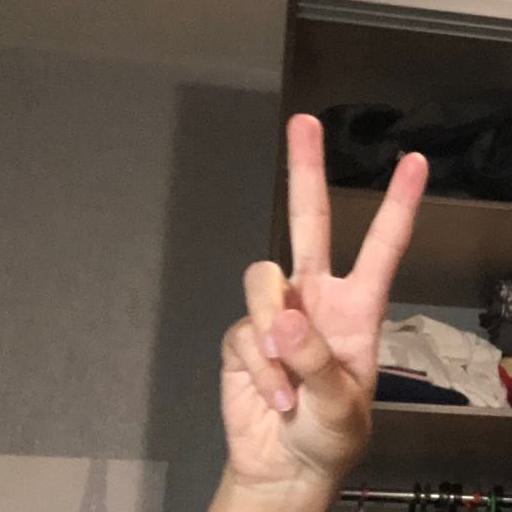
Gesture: peace